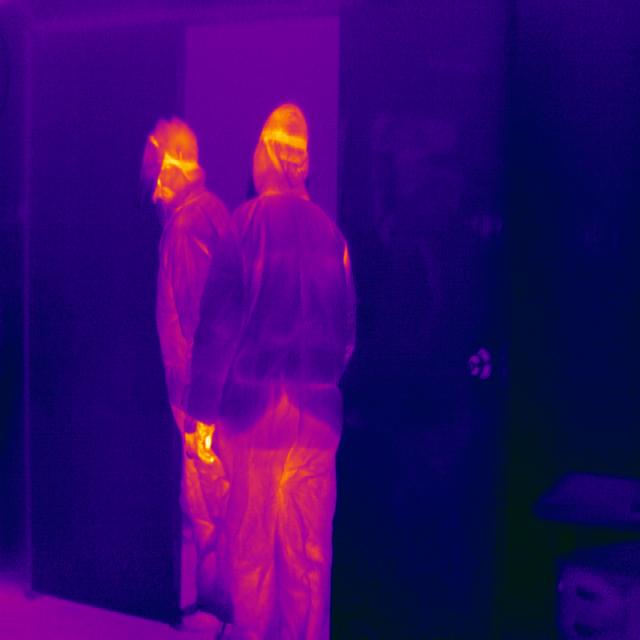
Detected objects:
label: person
label: person